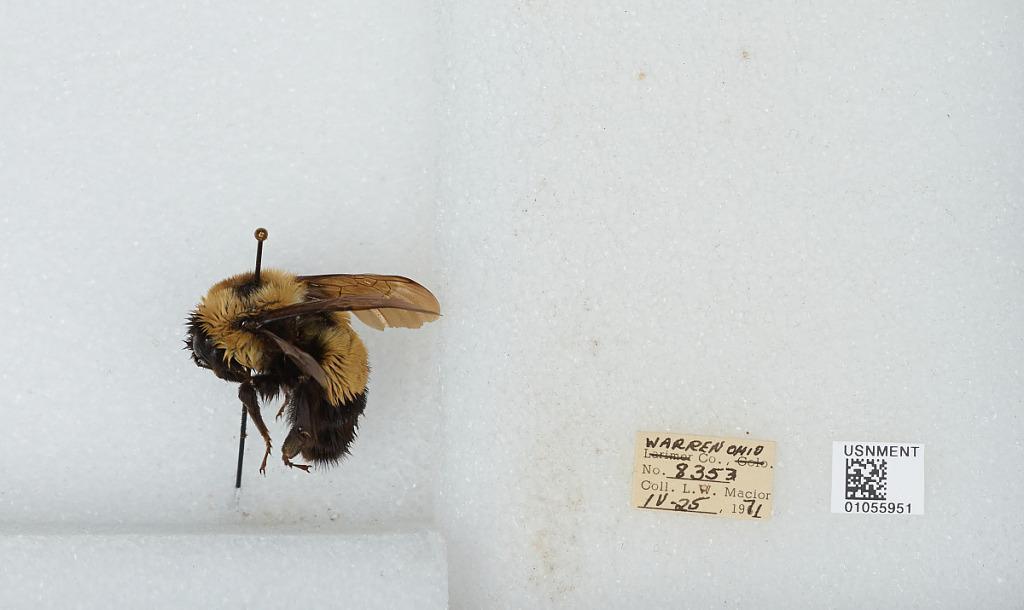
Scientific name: Bombus (Bombus) affinis Cresson
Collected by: L. Macior
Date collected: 1971-4-25
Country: United States
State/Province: Ohio
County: Warren
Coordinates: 39.4242, -84.1856